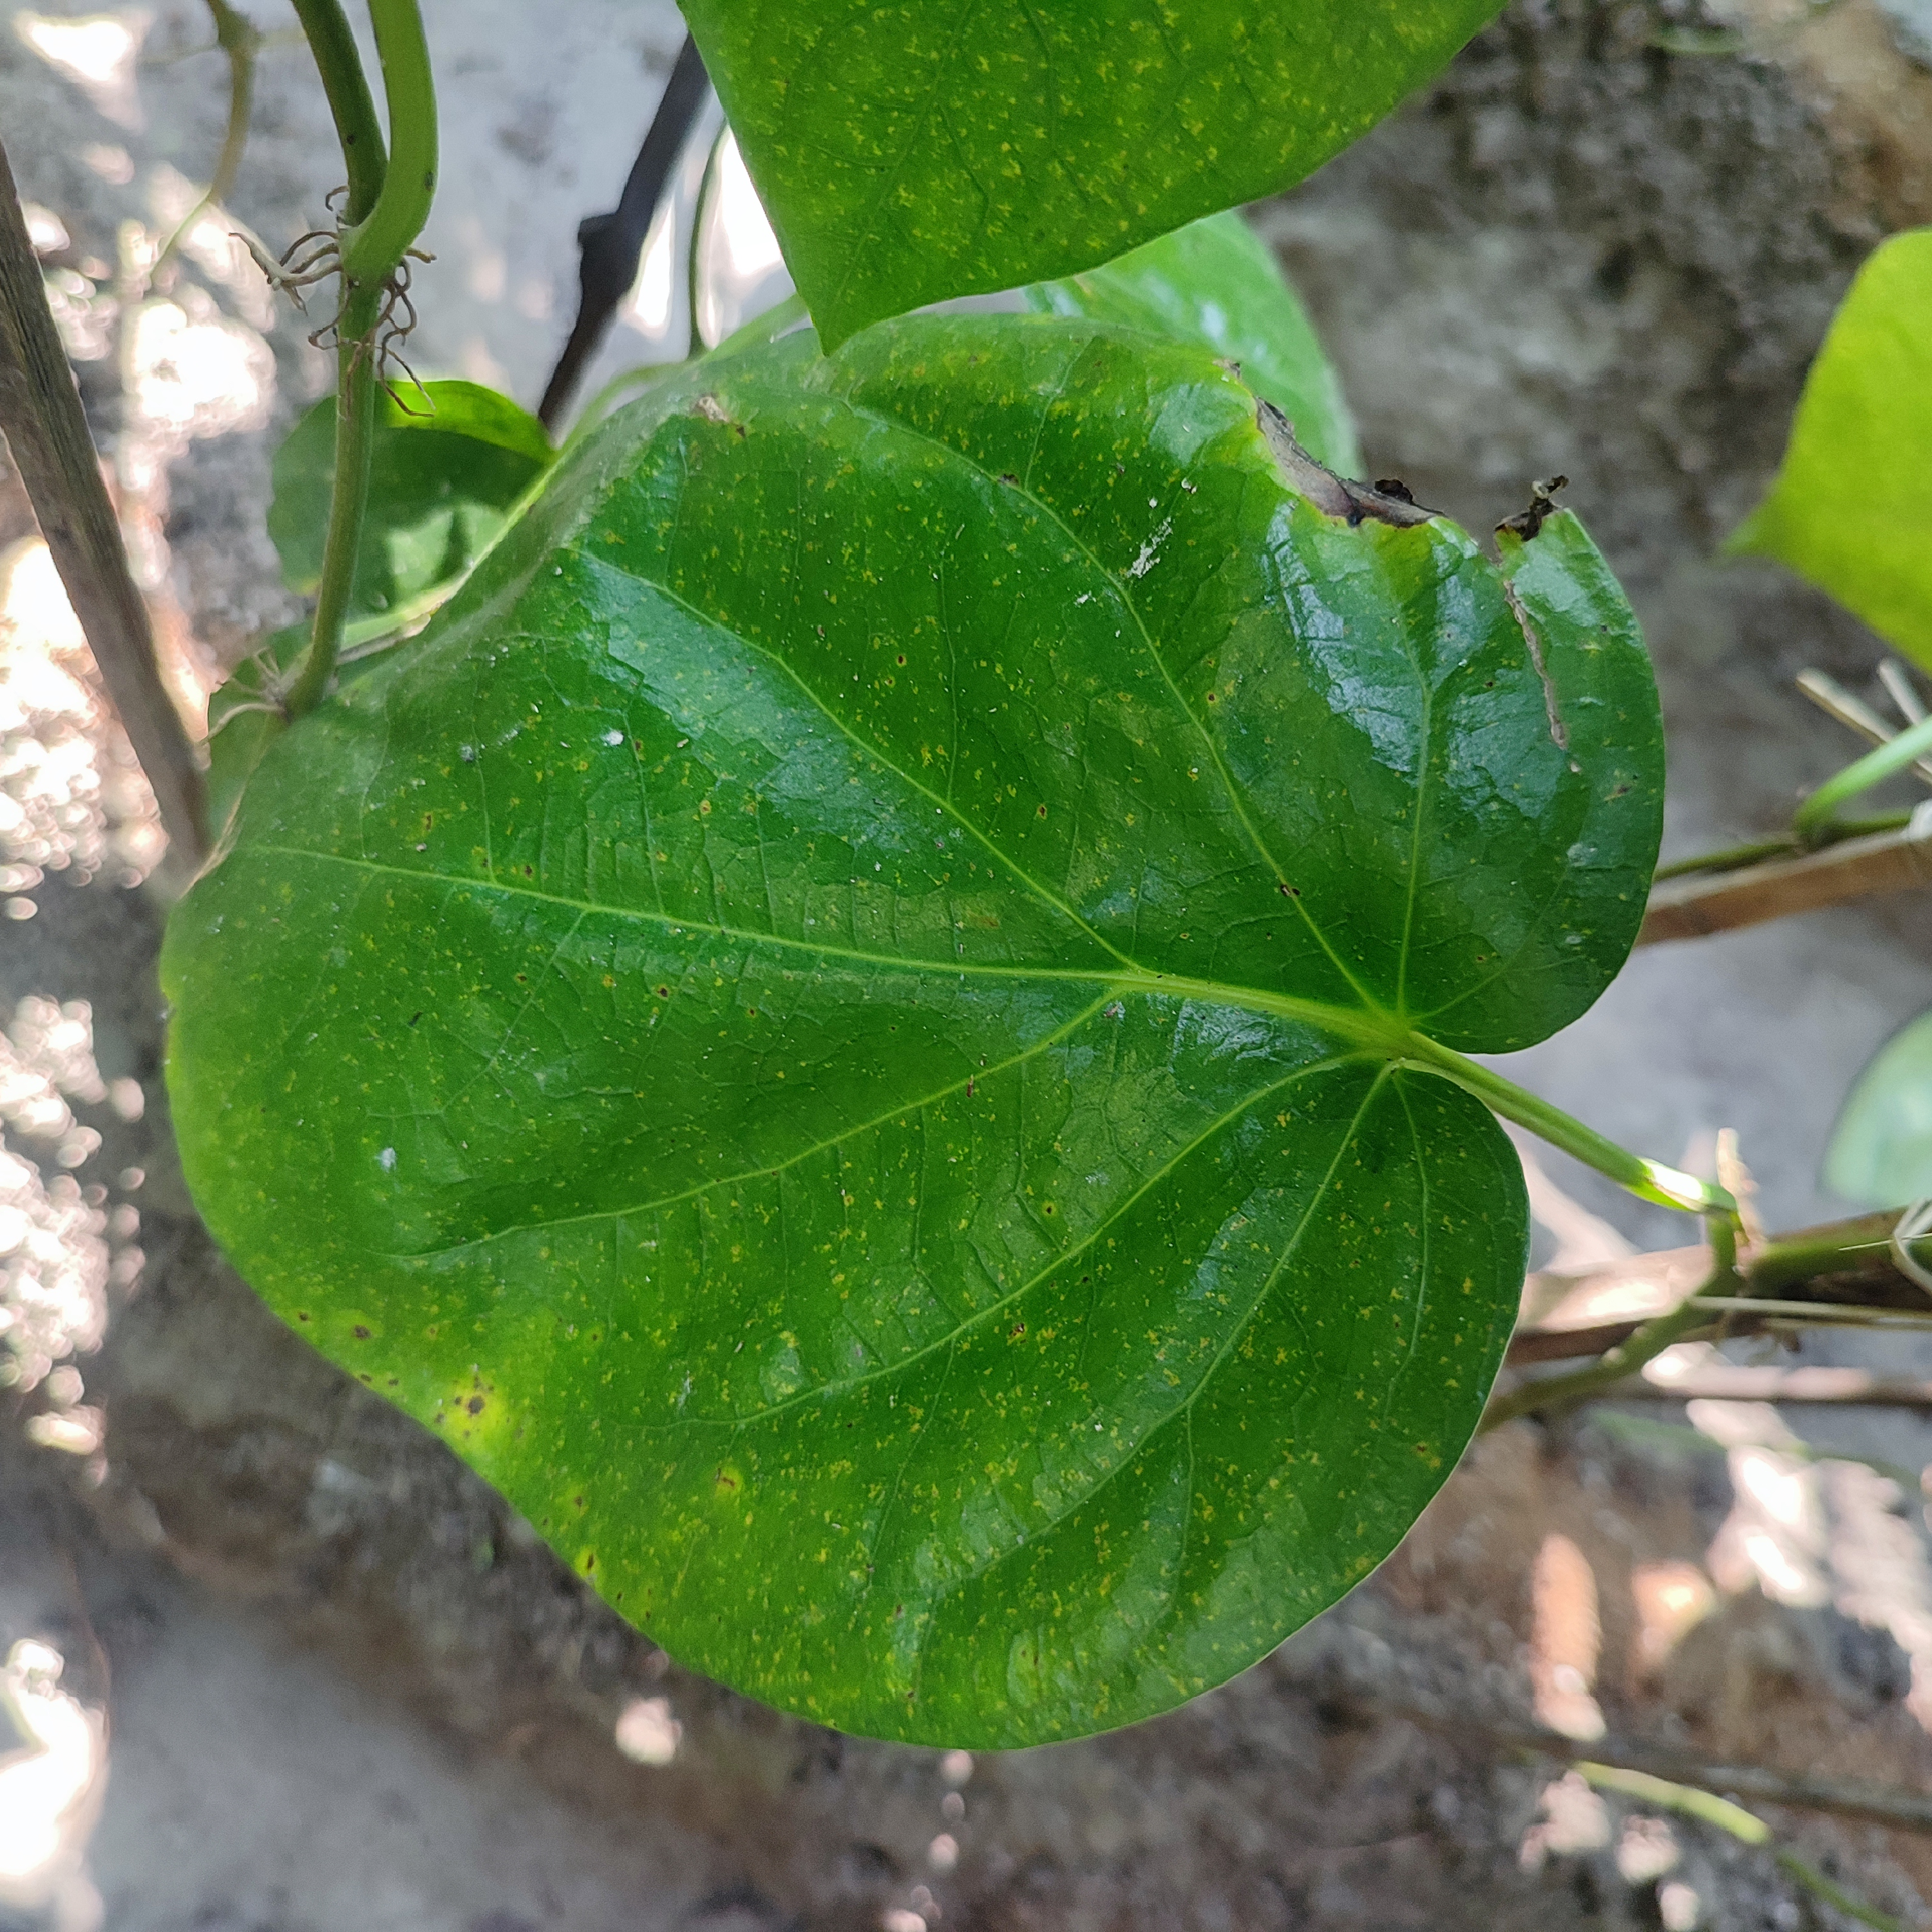
Label: Bacterial_Leaf_Disease